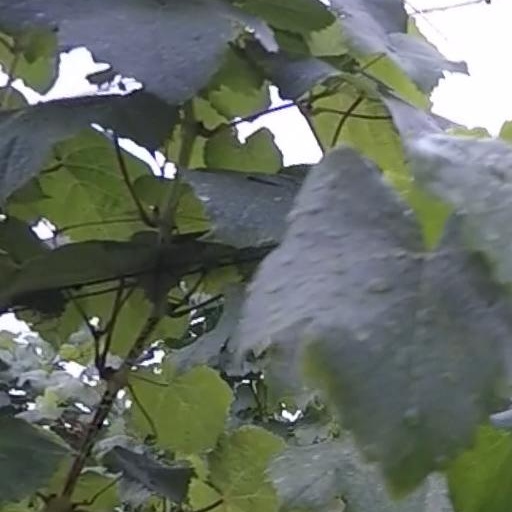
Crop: grape